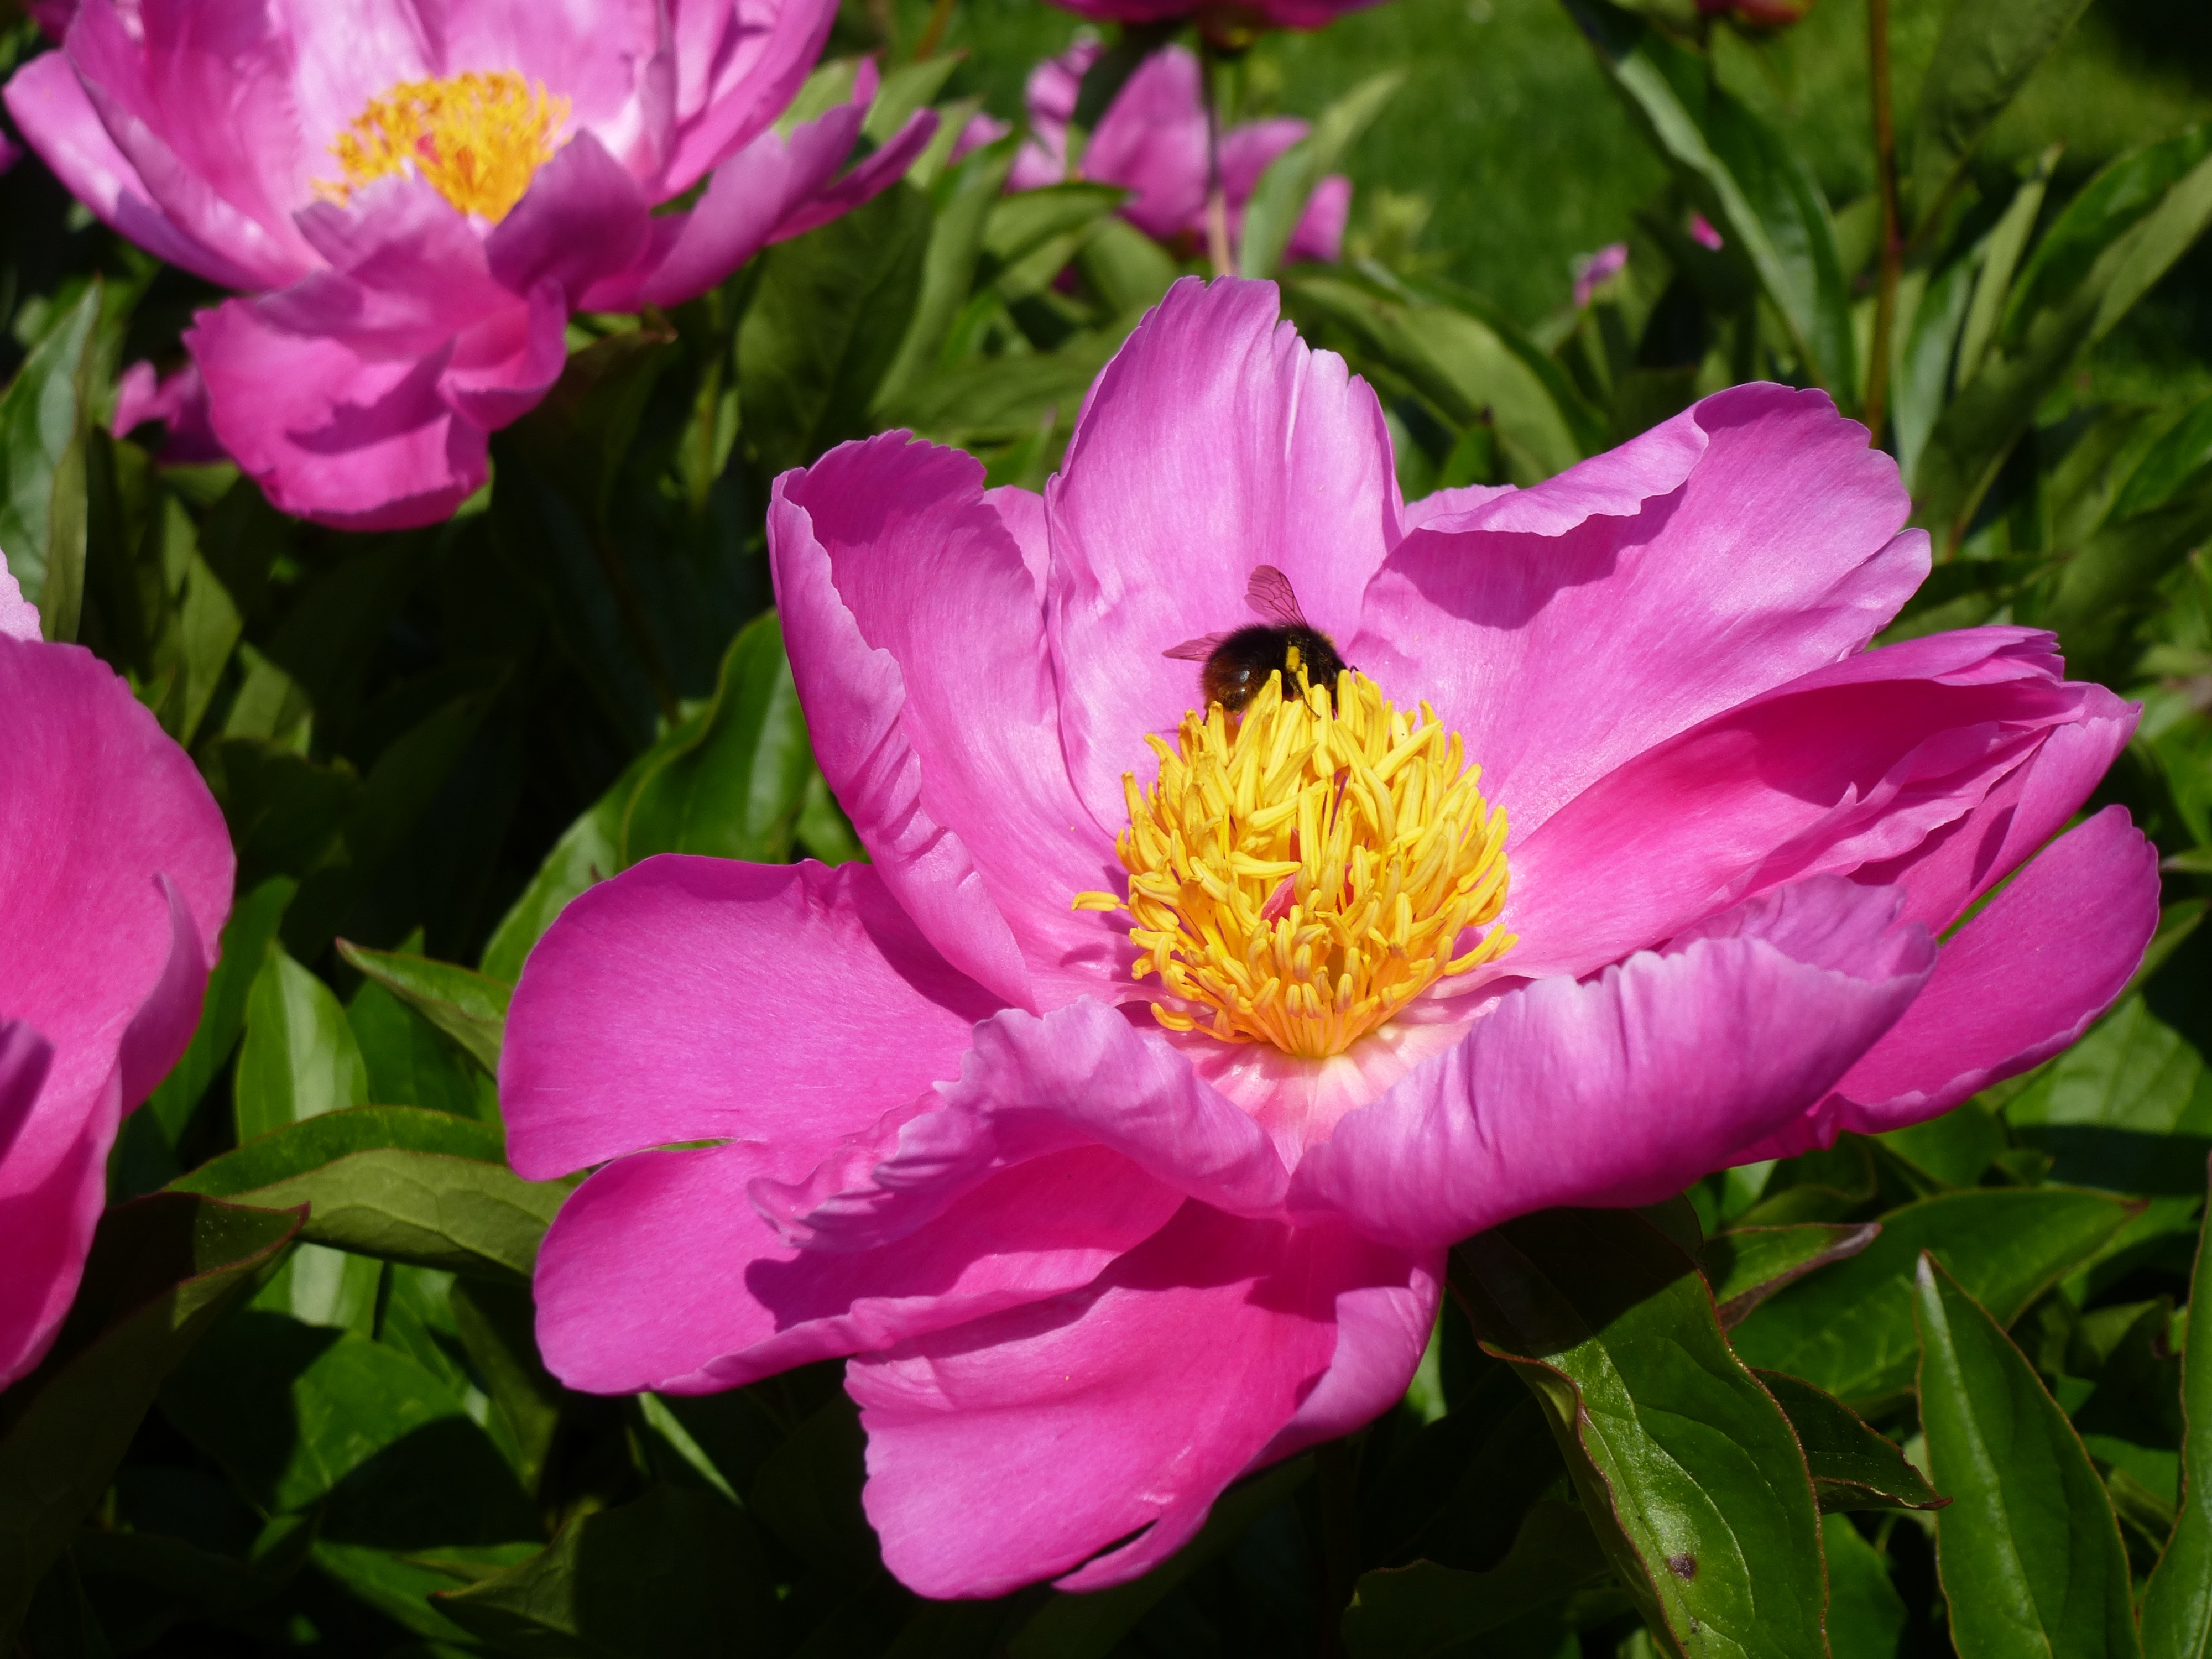
open, plant, flower, petal, spring, flora, wildflower, geranium, peony, flowering plant, herbaceous plant, annual plant